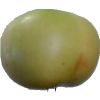
Label: Apple 6